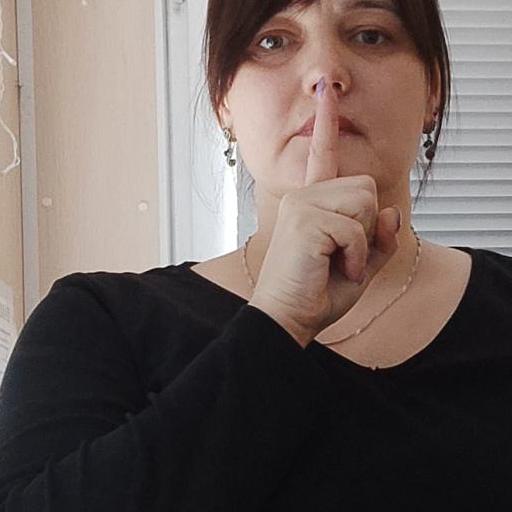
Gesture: mute